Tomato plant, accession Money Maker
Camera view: vertical (180 deg); turntable rotation: 180 degrees
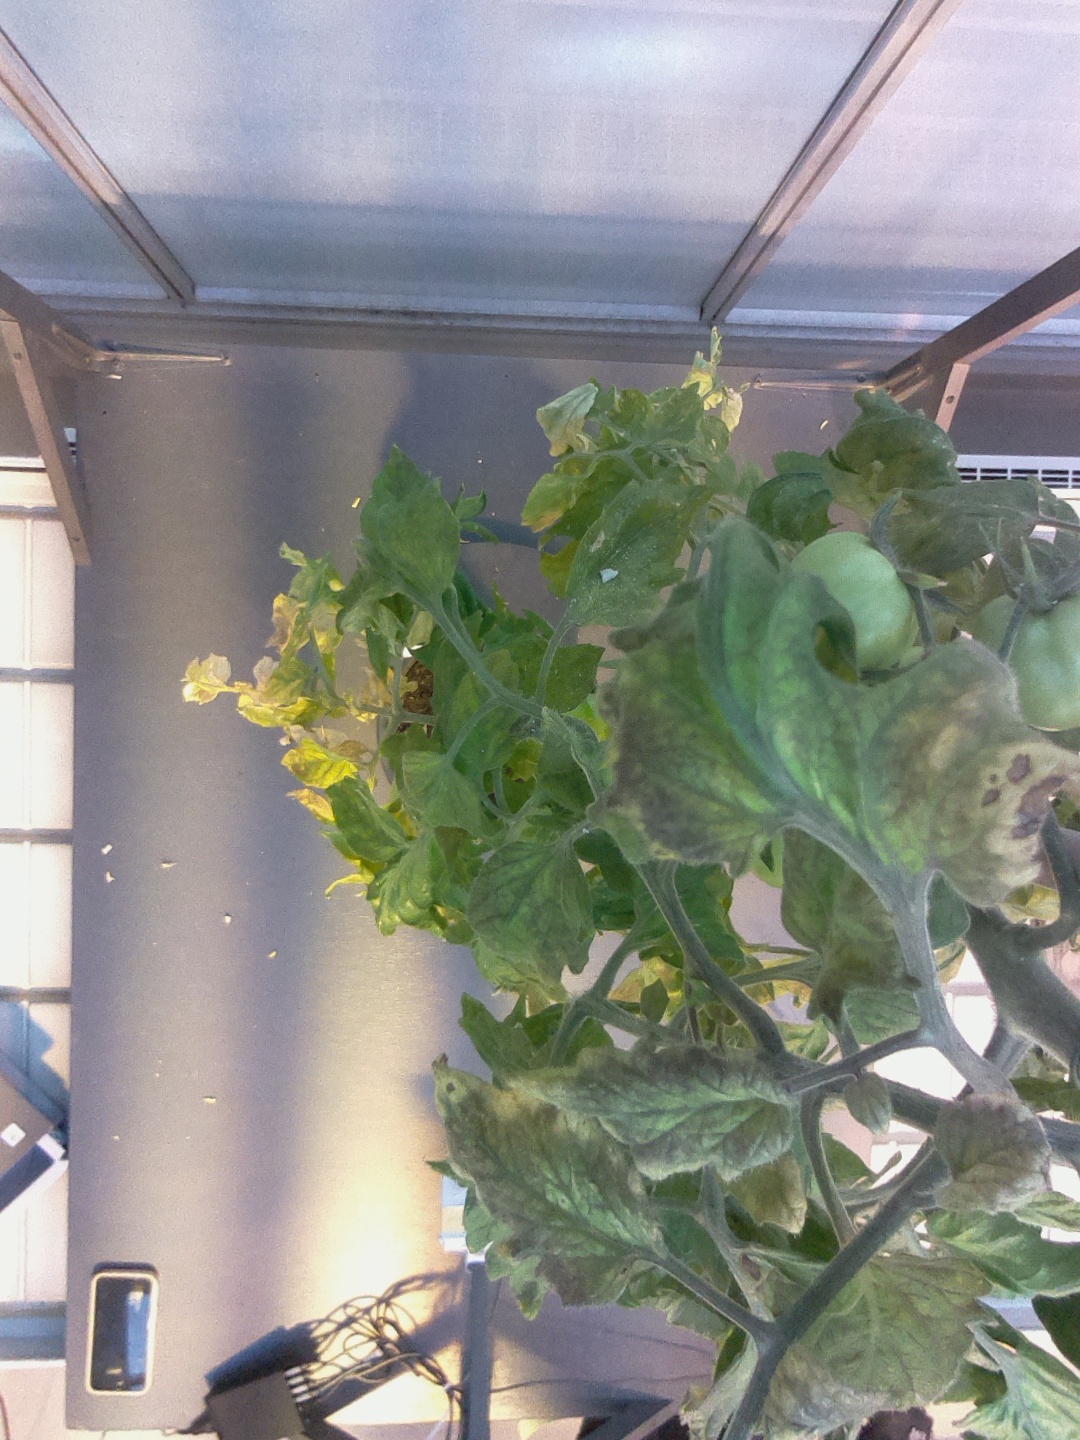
BBCH growth stage 81: 10%-20% of fruits show typical fully ripe color